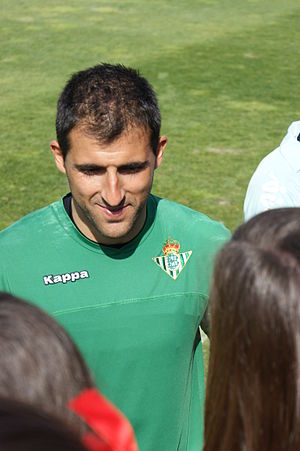
Ricardo (fodboldspiller, født 1976)
Ricardo med Betis i 2009
Ricardo Alexandre Martins Soares Pereira, bedre kendt som Ricardo, er en tidligere portugisisk fodboldspiller, som spillede som målmand. Han brugte det meste af sin professionelle karriere på at spille for Boavista og Sporting og hjalp førstenævnte til at vinde sin eneste Primeira Liga-titel og spillede for sidstnævnte i mere end 150 kampe og vandt en Taça de Portugal med klubben. I sine 30'ere flyttede han til udlandet og spillede for Betis. Ricardo spillede 79 kampe for Portugal og deltog med landsholdet i 2 VM i fodbold og lige så mange EM i fodbold, heraf finalen i 2004.